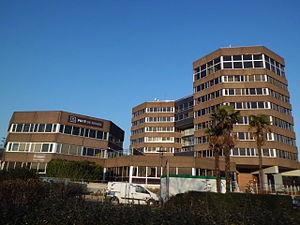
Le grand port maritime de Rouen est un établissement public dont la tutelle de l'État est exercée par la Direction générale des infrastructures, des transports et de la mer du ministère de l'Écologie, du Développement durable et de l'Énergie.
Le grand port maritime de Rouen est un établissement public dont la tutelle de l'État est exercée par la Direction générale des infrastructures, des transports et de la mer du ministère de l'Écologie, du Développement durable et de l'Énergie.